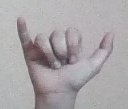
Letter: ya